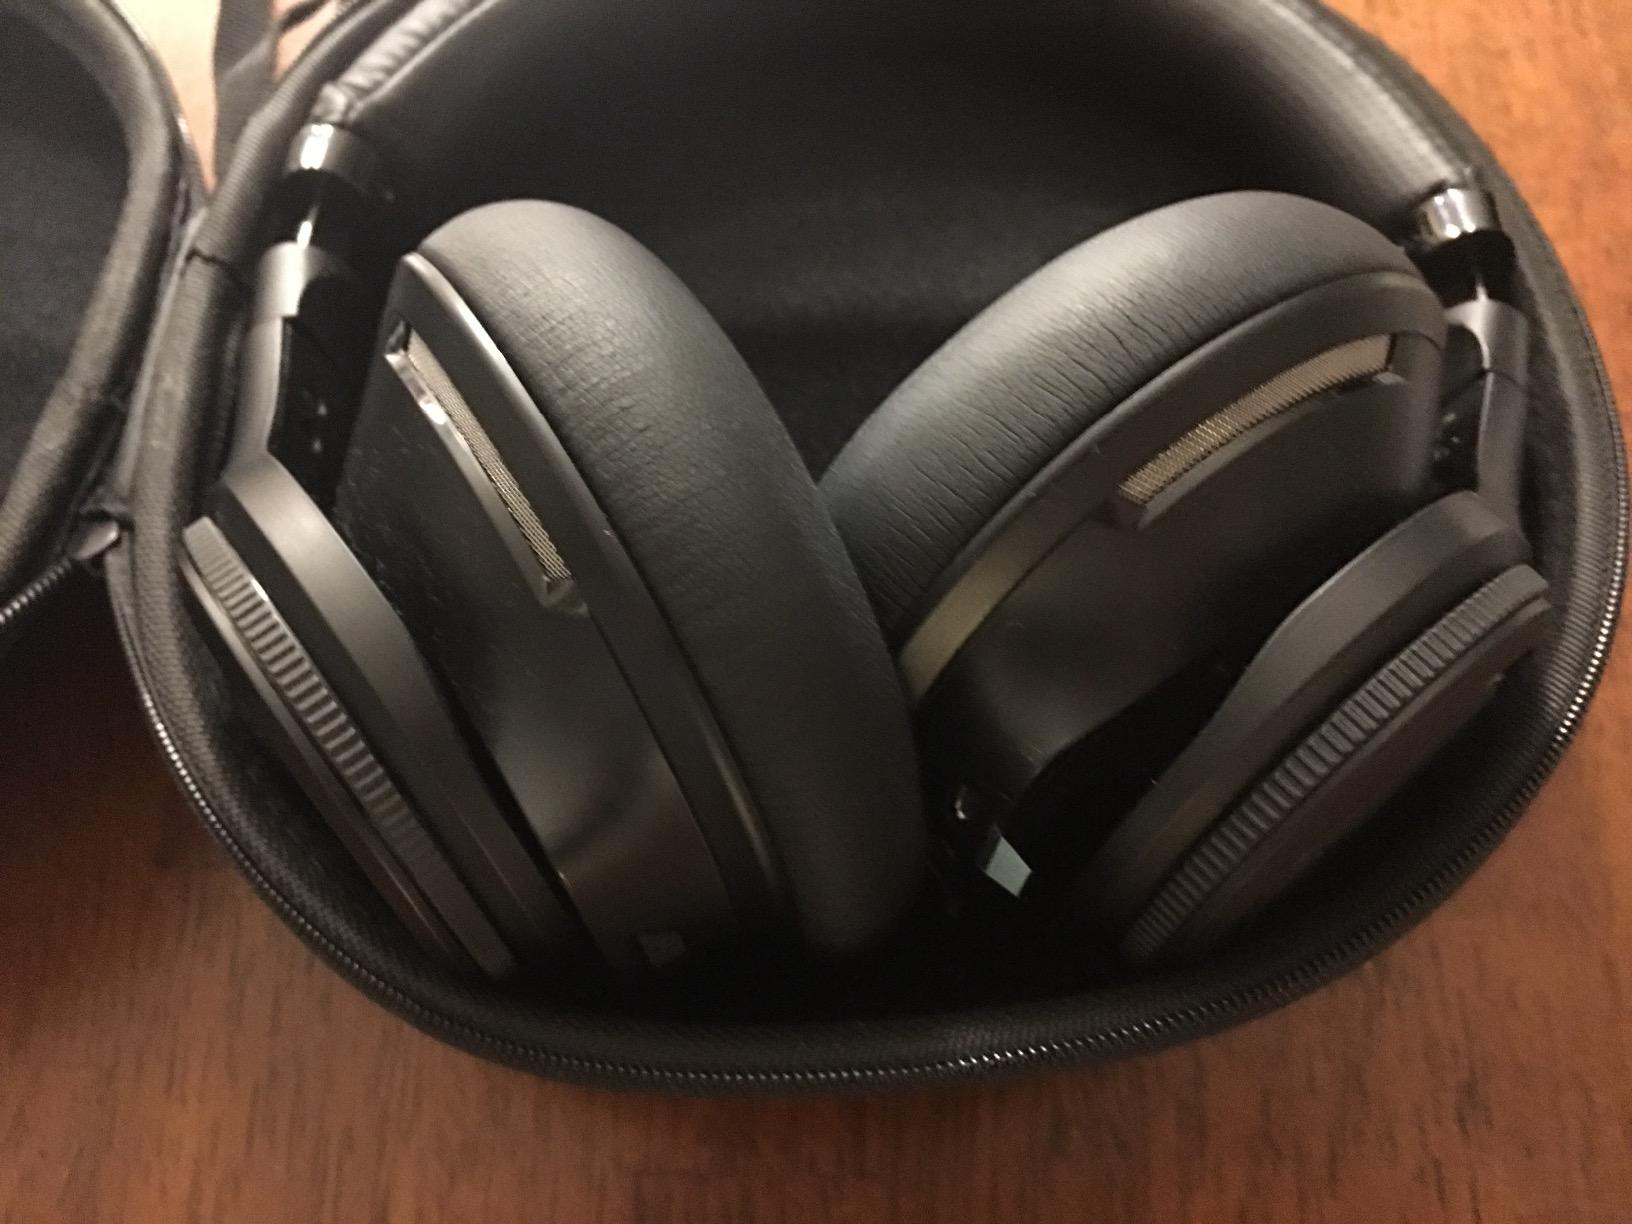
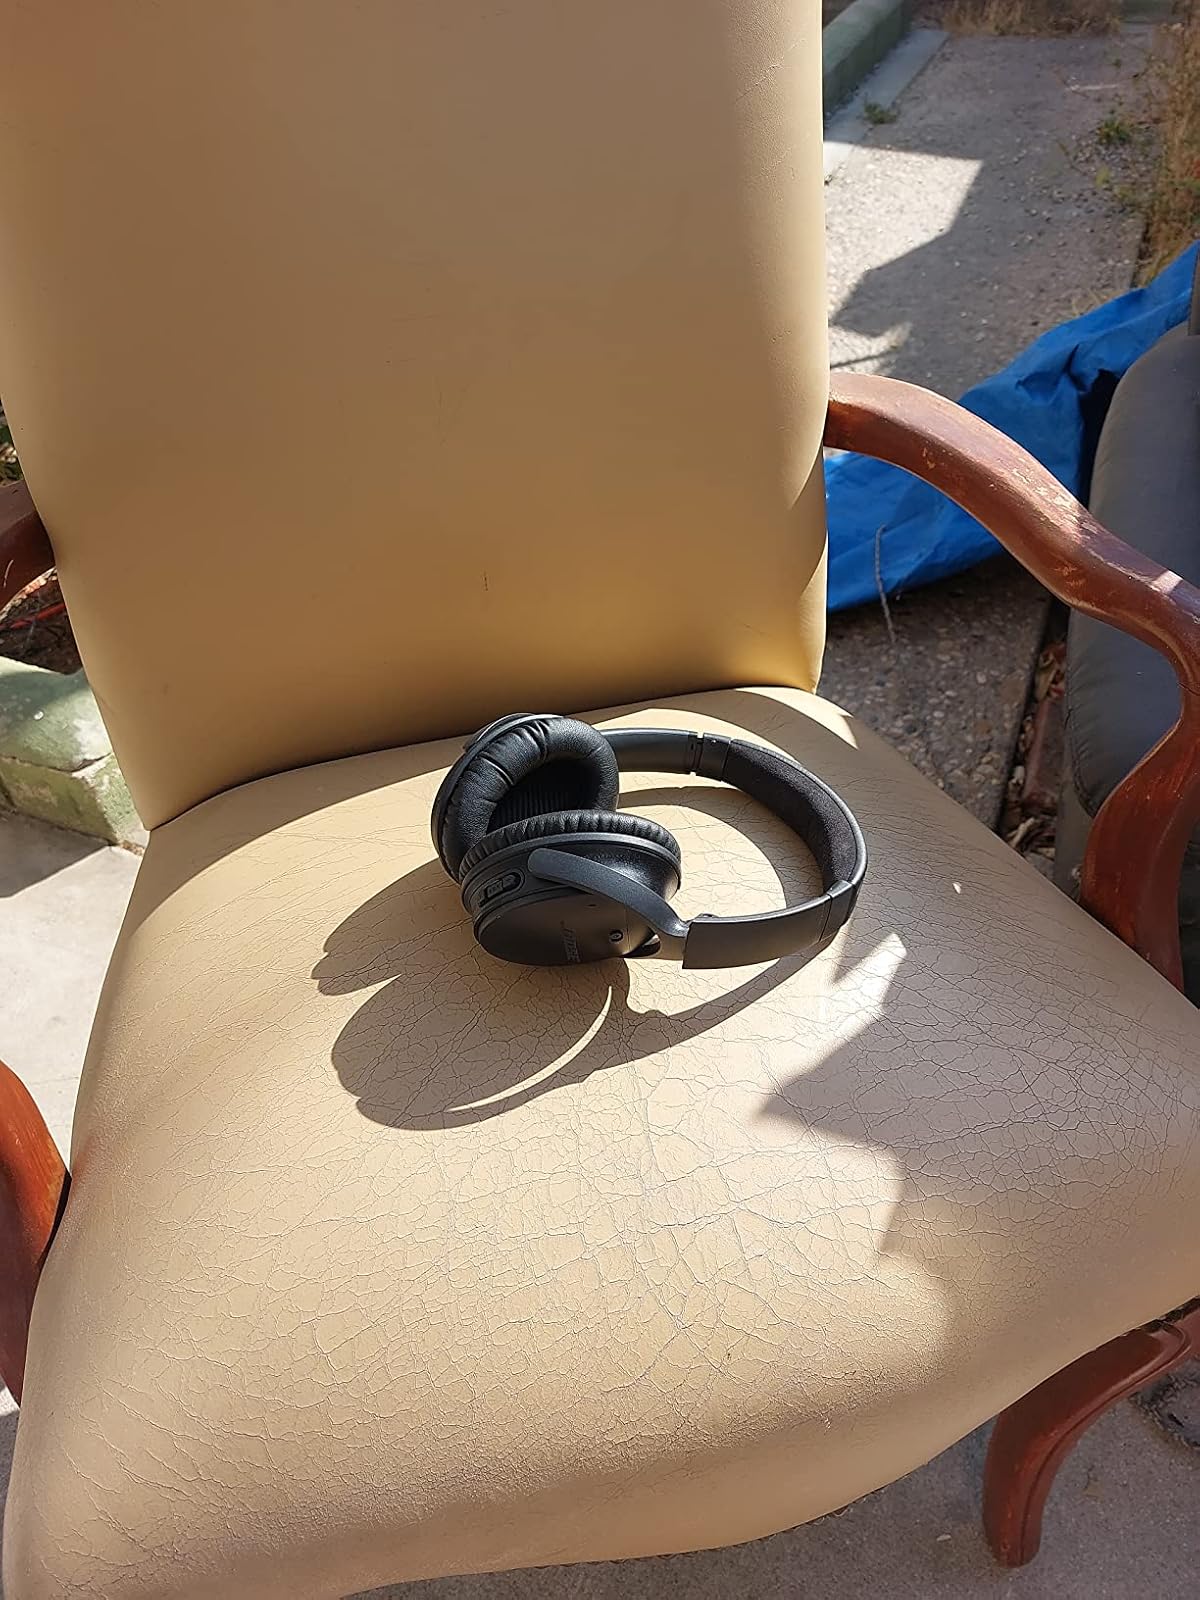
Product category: headphones
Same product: no